Essertenne-et-Cecey

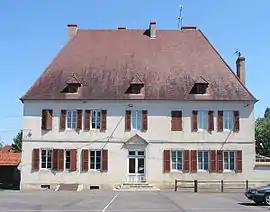
The school in Essertenne

Essertenne-et-Cecey is a commune in the Haute-Saône department in the region of Bourgogne-Franche-Comté in eastern France.